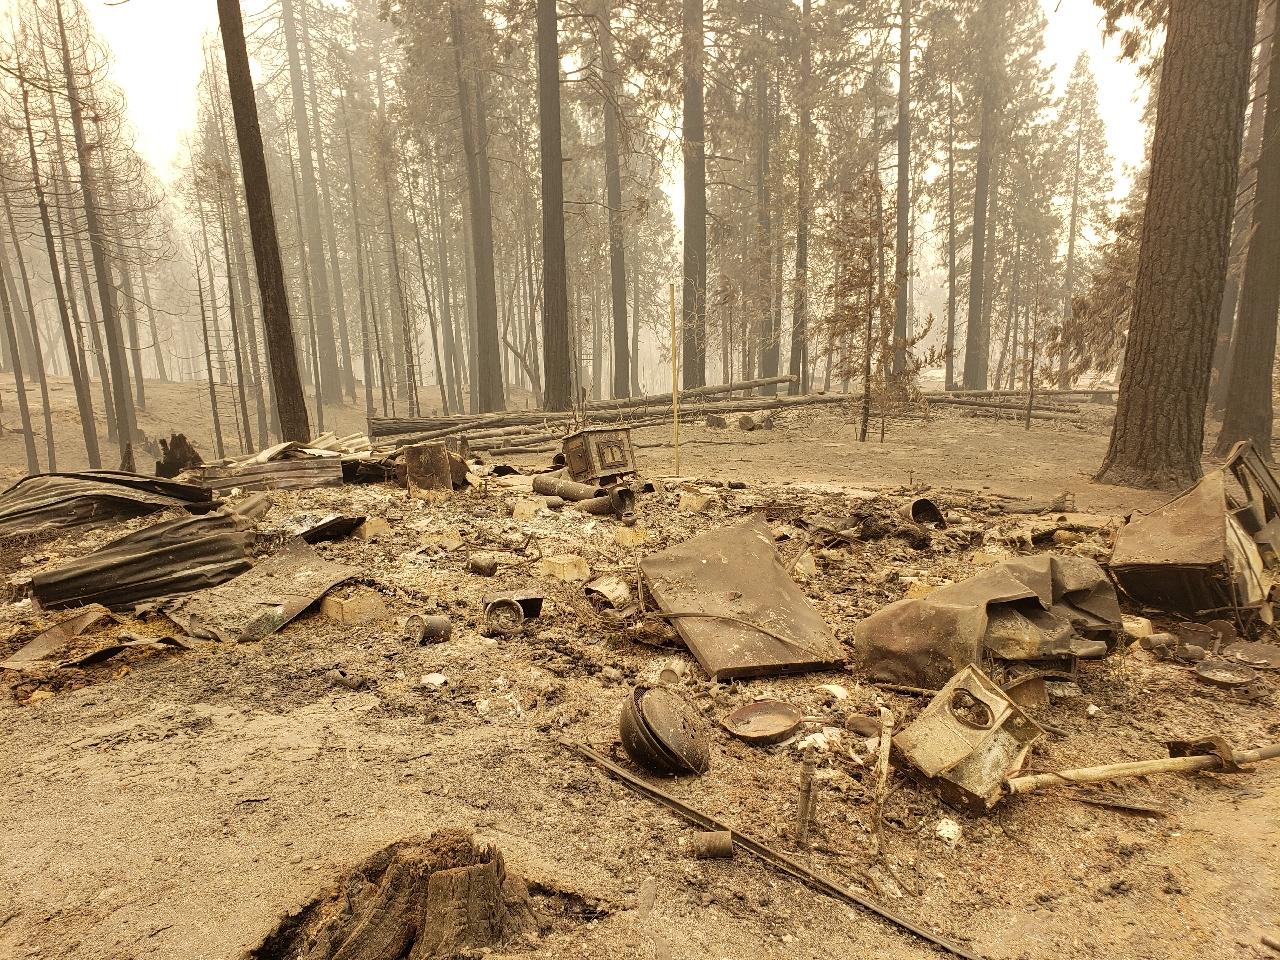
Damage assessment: destroyed